Lambert van Noort

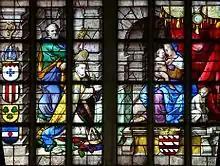
Detail of Glass 13 in the Janskerk, Gouda with a portrait of the donor Petrus van Zuyren on the left

Lambert van Noort (1520–1571) was a Flemish Renaissance painter.